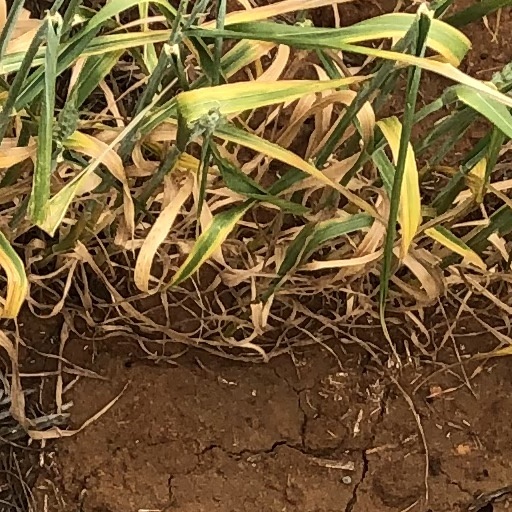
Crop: wheat